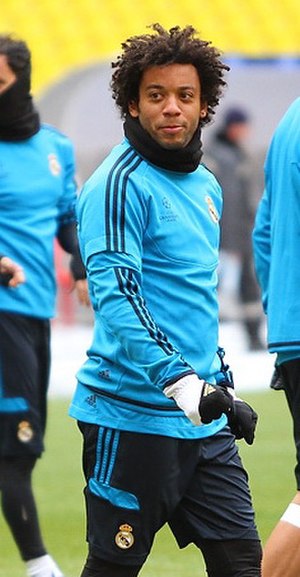
Marcelo Vieira da Silva Júnior
Marcelo Vieira da Silva Júnior er en brasiliansk fodboldspiller der spiller for Real Madrid og det brasilianske landshold. Marcelo er begavet med stor teknisk kunnen, et heftigt skud og gode afleveringer. Hovedsagelig som venstre back, han kan også fungere som fløjspiller.